Edgemere Landfill

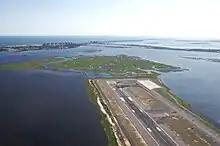
The south end of Runway 4L at JFK Airport extending into Jamaica Bay, with the Rockaways in the distance.

In September 1973, the Edgemere Landfill was described as "the highest land area on the entire Rockaway Peninsula. It is a hugh mound of sand-covered garbage and waste material which has obliterated the marshy shoreline where marine life thrived for many years." On August 29, 1974 the bodies of three boys from the Edgemere Houses were found on the beach surrounding the Edgemere Landfill. Their deaths were suspected to have been caused by drowning or a lightning strike. In late 1975, the city began experimenting with methods to discourage birds from feeding off the Edgemere Landfill, in order to prevent them from interfering with planes at John F. Kennedy International Airport. The experiments included poisoning the supply of food waste at the site, shredding food waste accepted by the landfill into small pieces, narrowing the area in which garbage was dumped, and installing a horizontal-wire grid over the landfill to discourage birds from landing on it. This was in addition to the existing shotgun patrols at the airport who would discharge firearms or set off fireworks to scare the birds away. The shredding method had already been tested on landfills in the Midwest and in Charleston, South Carolina. The initiatives were motivated by an incident in November 1975, when an ONA DC-10 aircraft crashed upon takeoff after colliding with seagulls, which were sucked into the right-wing engine destroying it.